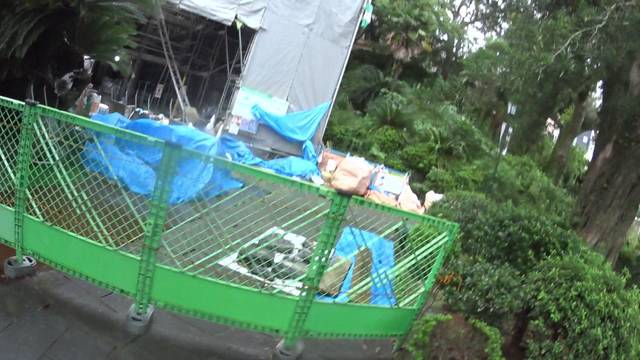
Region: Japan
Coordinates: 32.732, 129.869